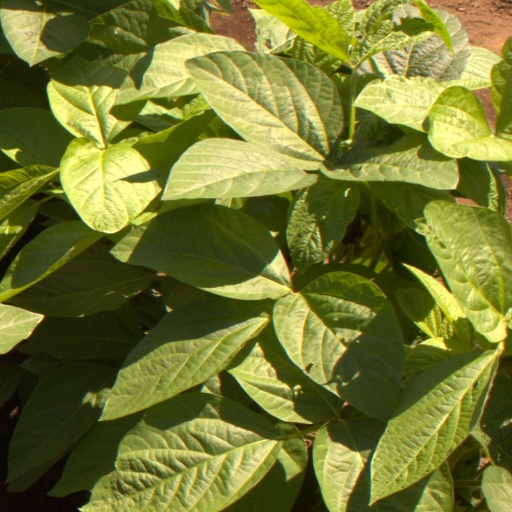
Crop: soybean